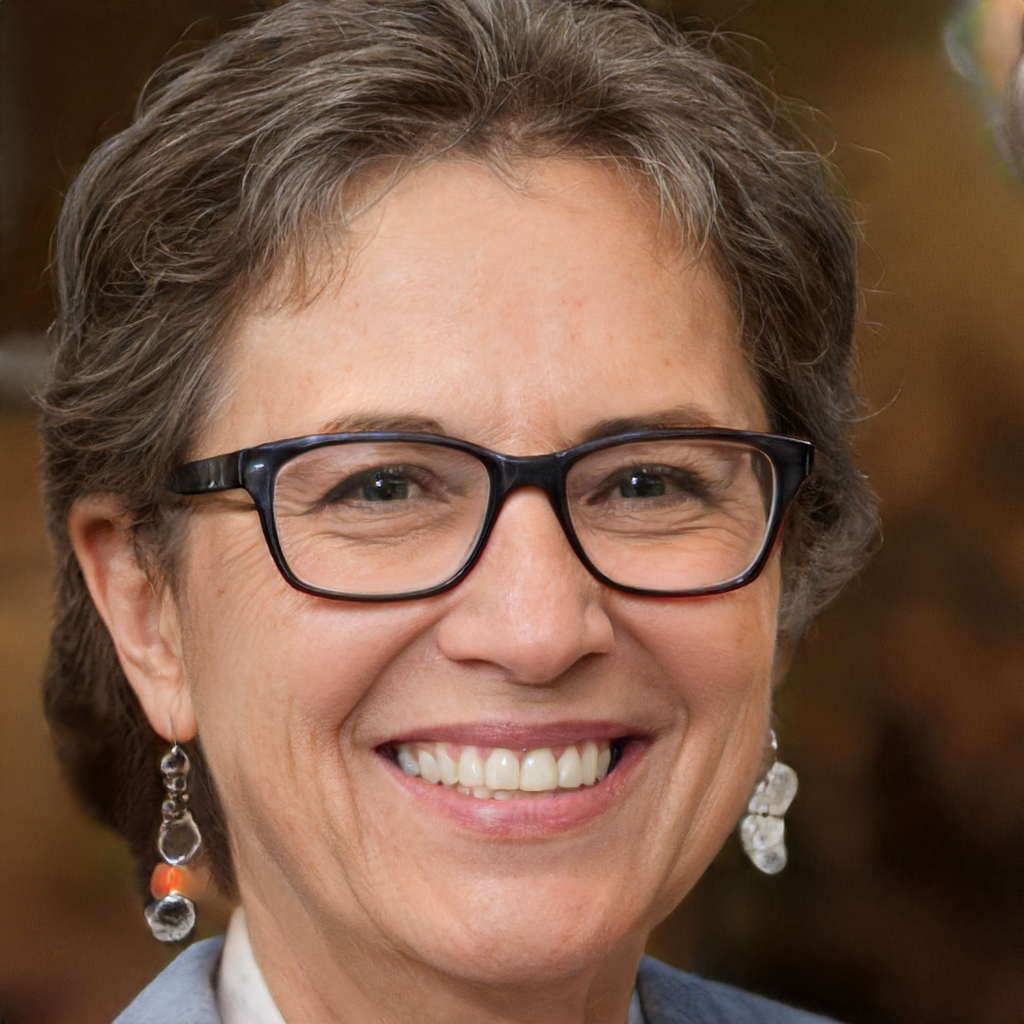
Portrait style: Real Portrait